MC Ride

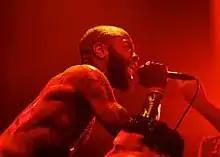
Ride performing with Death Grips in 2012

Ride's vocal delivery has been described as "(a) visceral and poetic form of rapping, resembling a blend of hardcore punk and spoken word performance". His style was also described as "paint-peeling barks and startling yelps". On his review for Death Grips' "Exmilitary", Nate Patrin commented on Ride's vocals: "Monolithic and harsh, his voice sounds powerful doubling up the beats to the point where it doesn't even seem like a problem when it's halfway buried in the mix." Evan Rytelewski of "The A.V. Club" described Ride's voice as "another instrument of abrasion as he hollers in a voice so tattered and blown-out it must physically pain him".